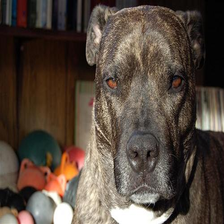
Species: dog
Breed: american pit bull terrier